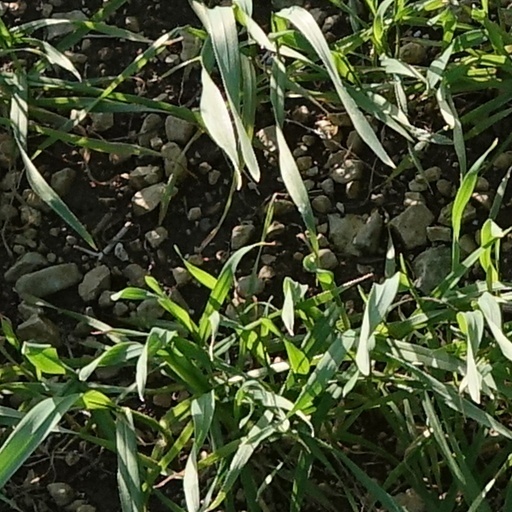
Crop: wheat